Describe the emotion expressed in this image:  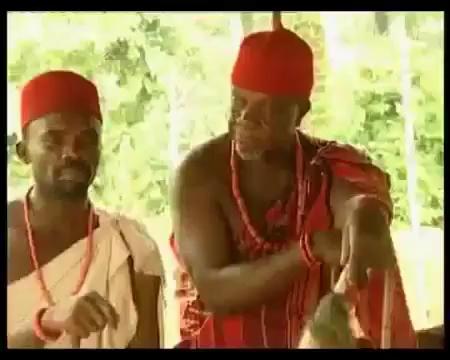
This person displays Suffering, valence and arousal with moderate intensity.